Julian de Guzman

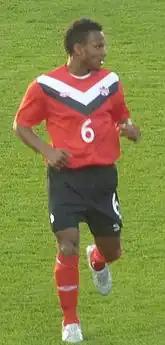
De Guzman playing against Ecuador at BMO Field on June 1, 2011

De Guzman played at the 2001 FIFA World Youth Championship in Argentina, alongside Atiba Hutchinson and Mike Klukowski among others.